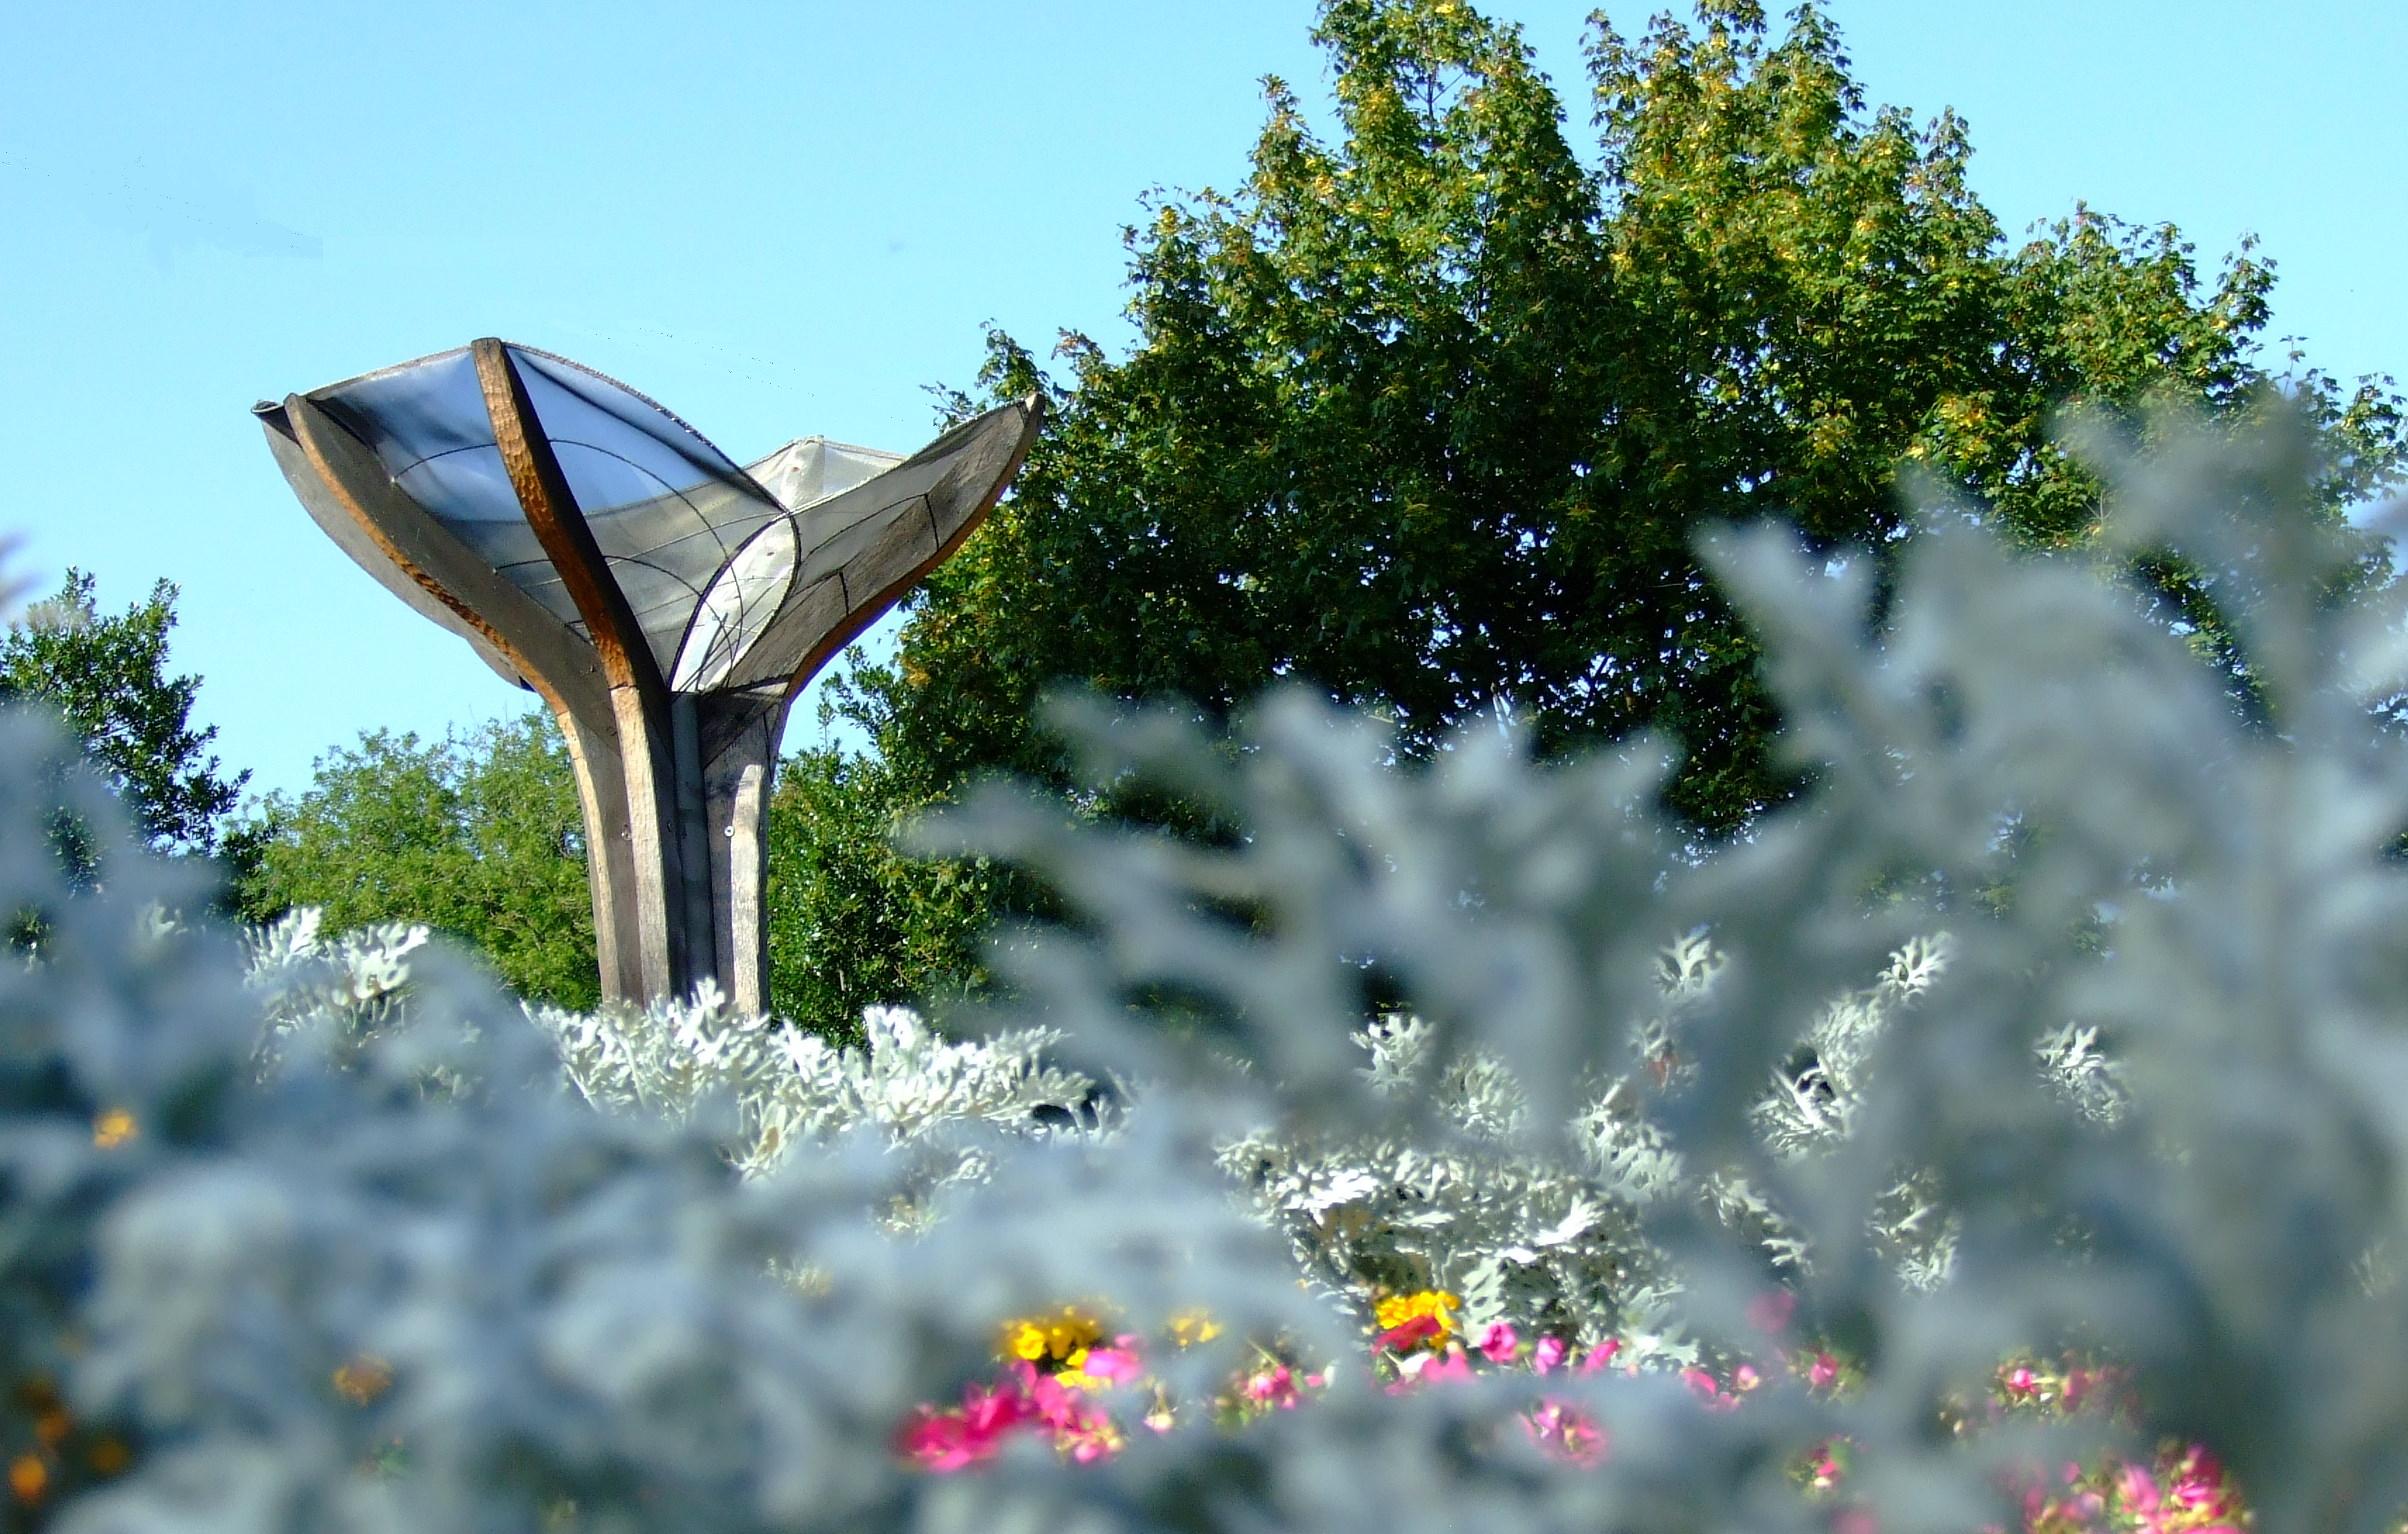
tree, nature, grass, branch, plant, sky, meadow, sunlight, leaf, flower, wind, frost, autumn, weather, botany, flora, season, sculpture